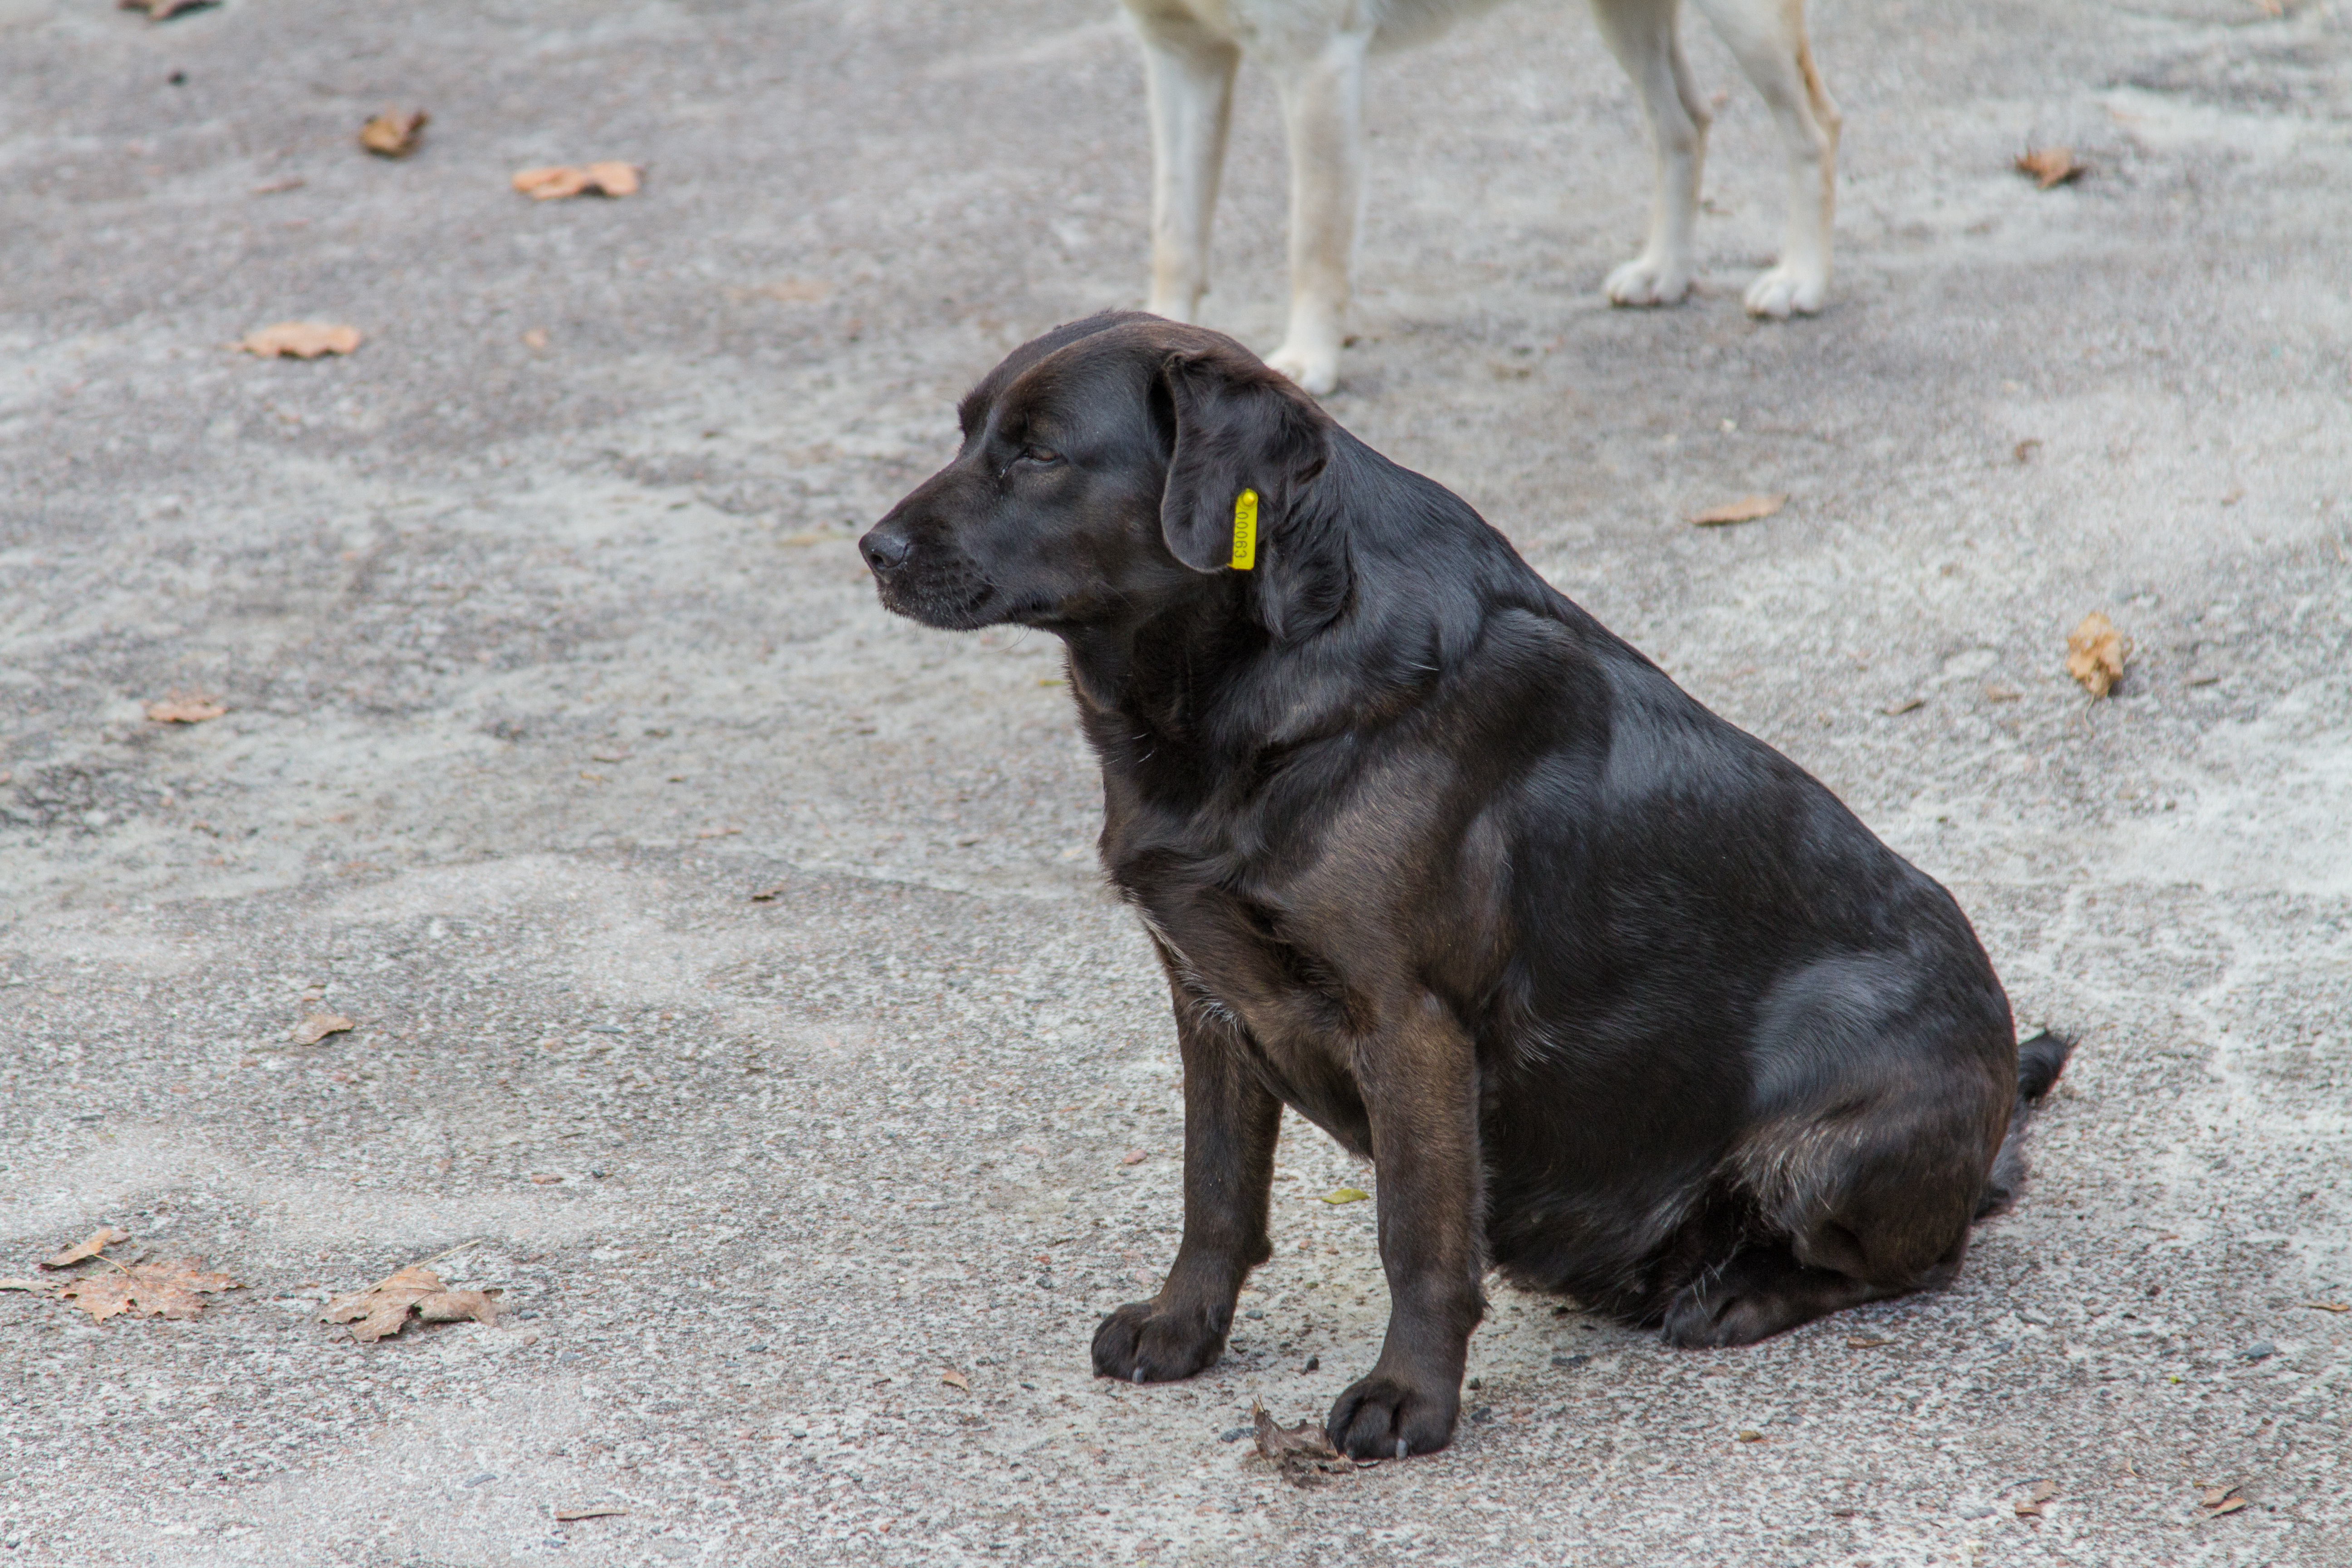
dog, animal, pet, dog breed, canidae, carnivore, sporting group, snout, labrador retriever, street dog, hunting dog, retriever, puppy, patterdale terrier